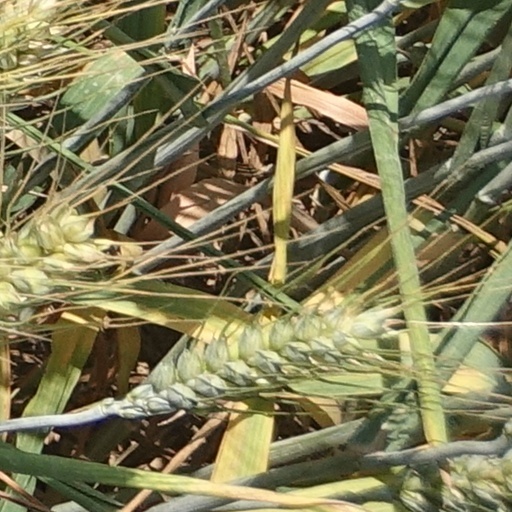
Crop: wheat